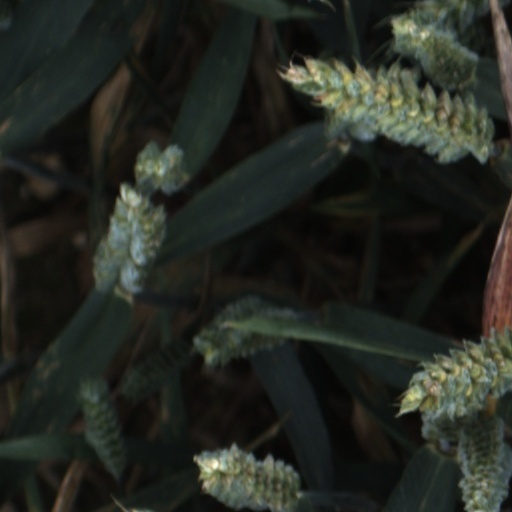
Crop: wheat